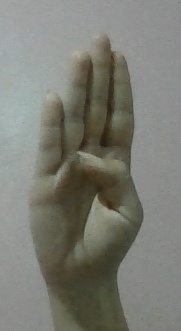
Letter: kaaf